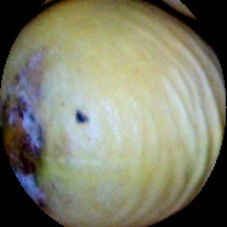
Label: Spotted